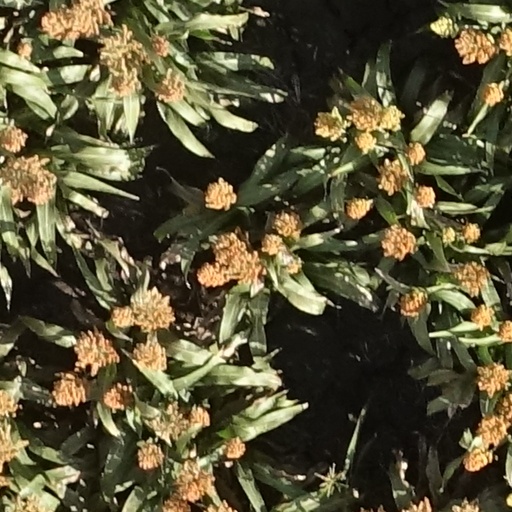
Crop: sorghum